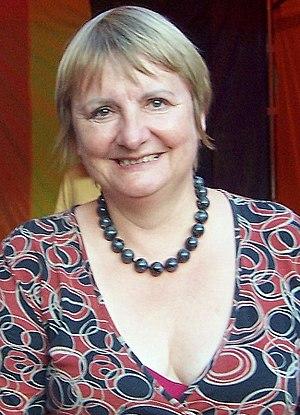
Vera Lengsfeld, née le 4 mai 1952 à Sondershausen, est une femme politique allemande membre de la CDU.